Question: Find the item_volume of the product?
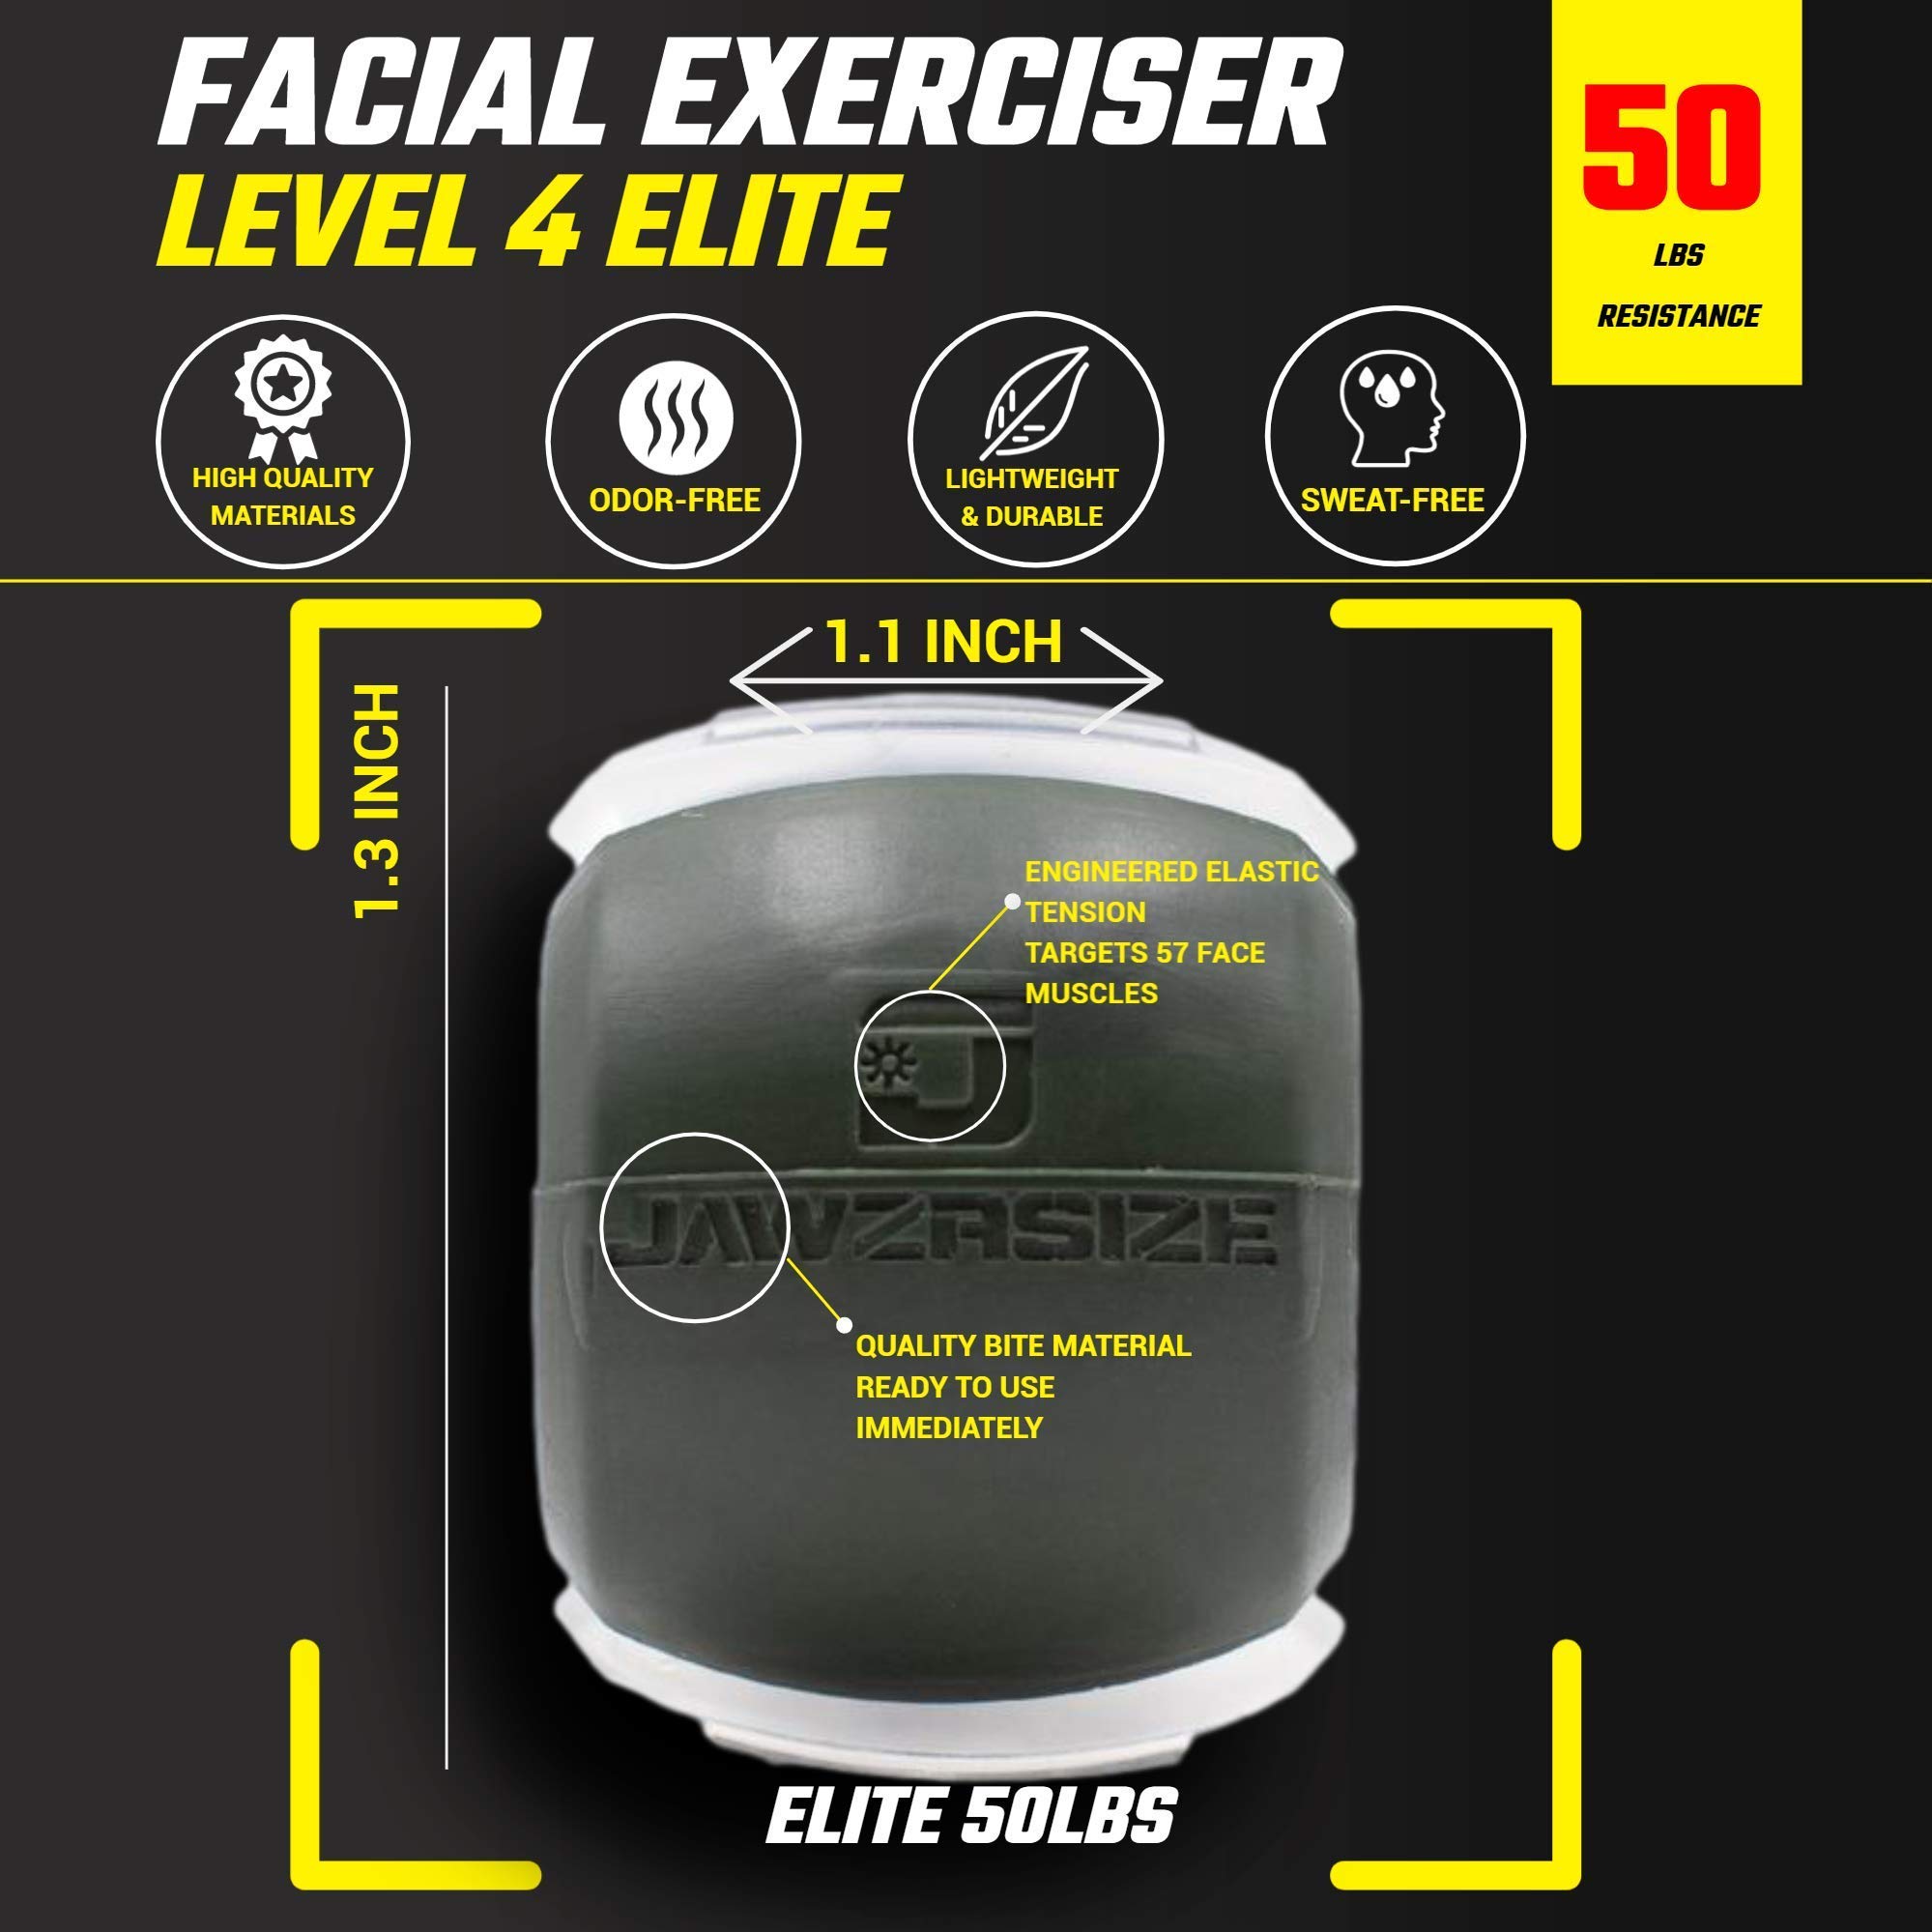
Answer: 4.0 litre